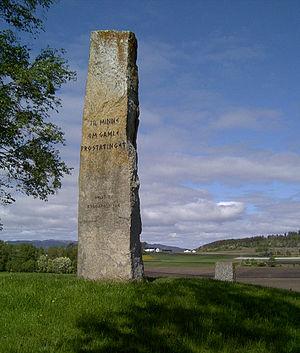
Un menhir est une pierre dressée, plantée verticalement. Il constitue l'une des formes caractéristiques du mégalithisme.